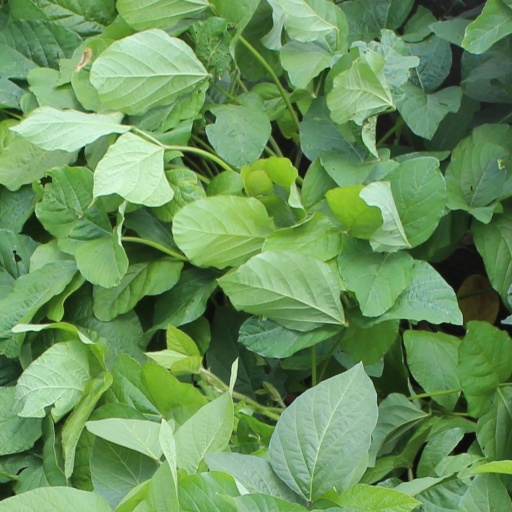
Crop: soybean